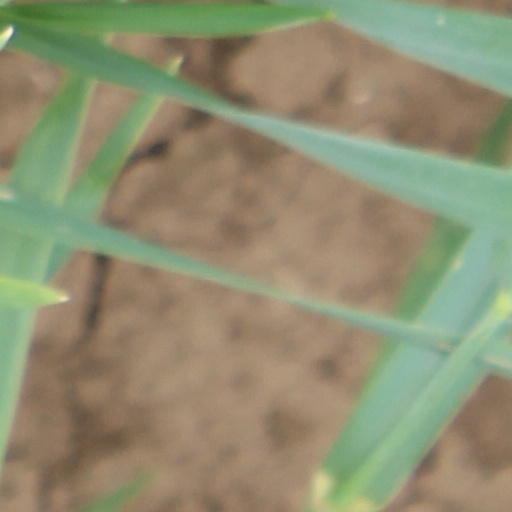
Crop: wheat